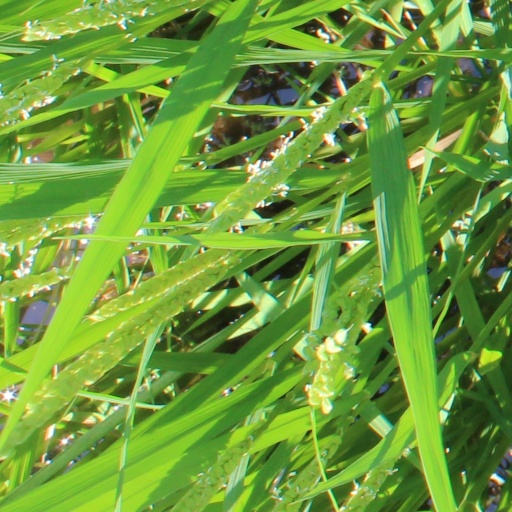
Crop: rice